2-amino-4-hydroxy-6-hydroxymethyldihydropteridine diphosphokinase

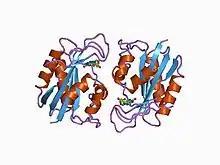
7,8-dihydro-6-hydroxymethylpterin-pyrophosphokinase from haemophilus influenzae

In enzymology, a 2-amino-4-hydroxy-6-hydroxymethyldihydropteridine diphosphokinase is an enzyme that catalyzes the chemical reaction